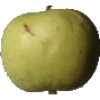
Label: Apple Golden 3